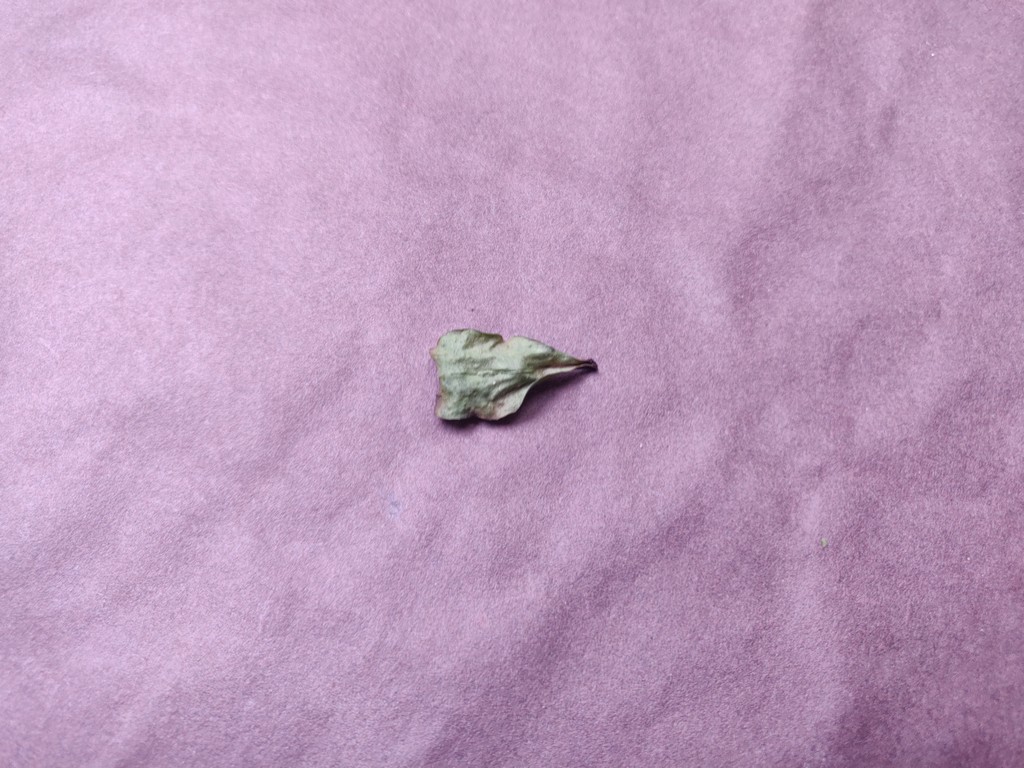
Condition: Dried
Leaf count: single
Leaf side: unknown